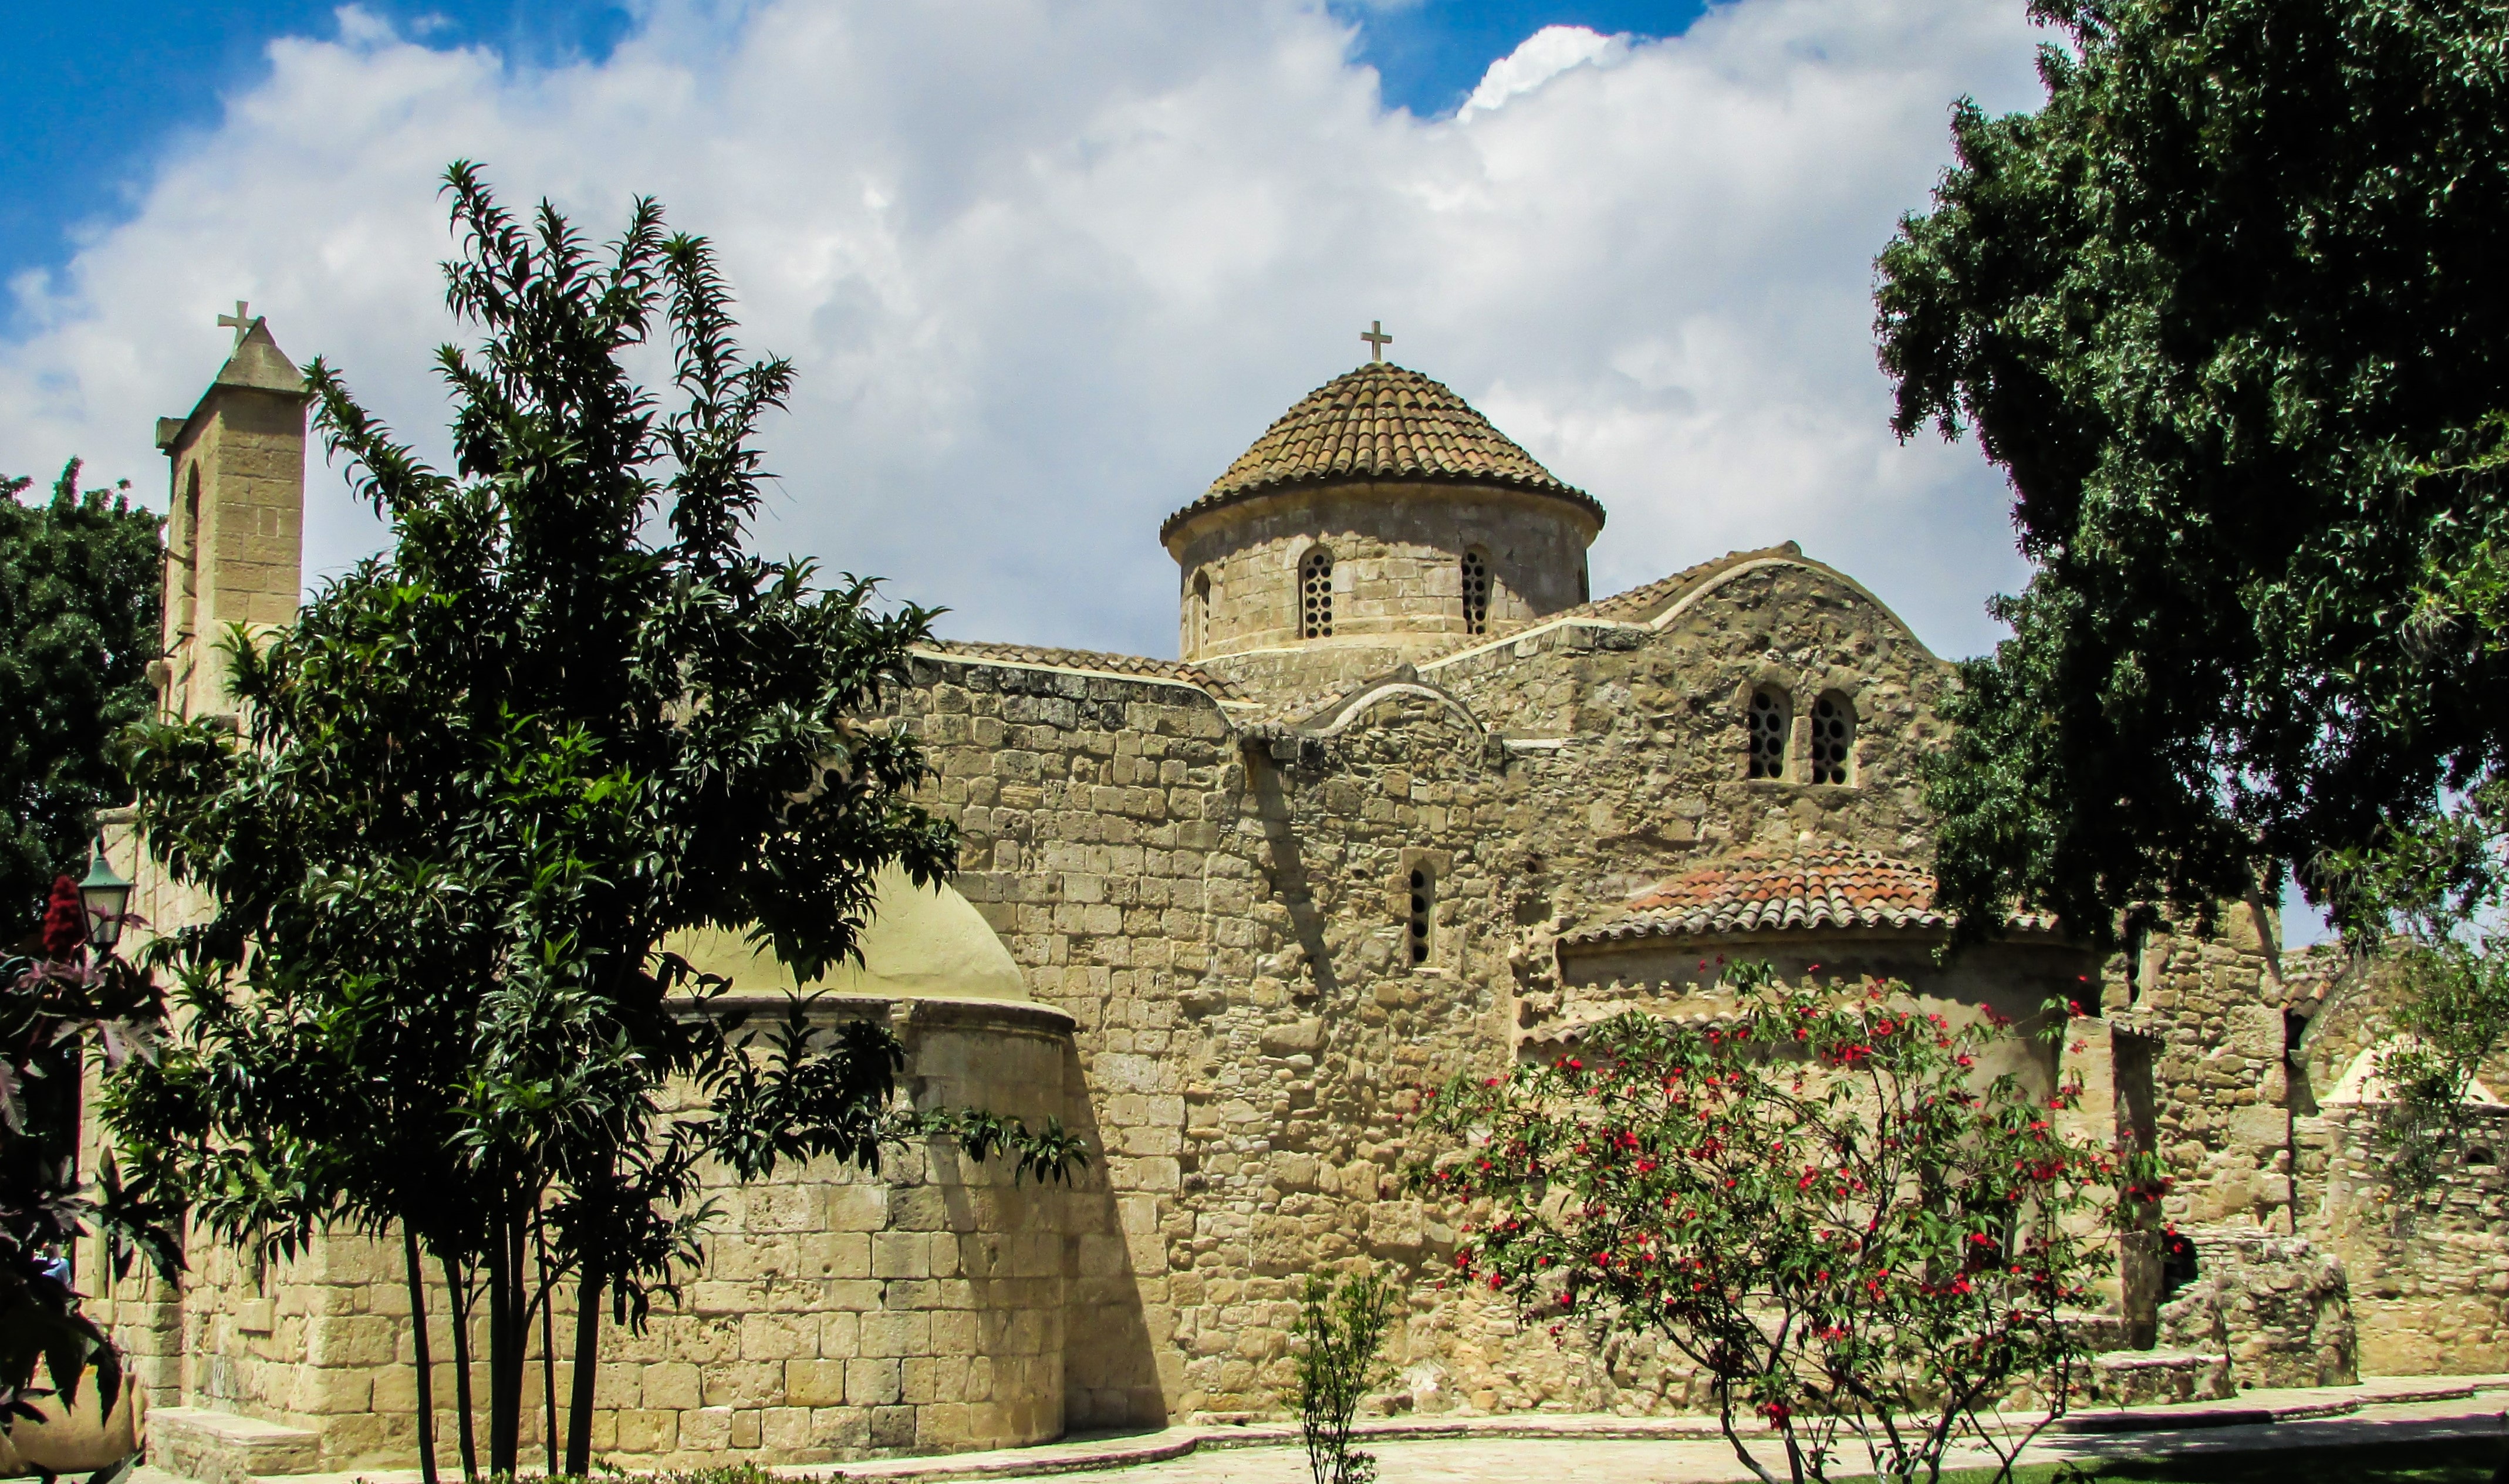
architecture, mansion, building, chateau, palace, monument, religion, landmark, church, place of worship, medieval, monastery, christianity, orthodox, abbey, historical, estate, cyprus, stately home, unesco world heritage, historic site, 11th century, kiti, panagia angeloktisti